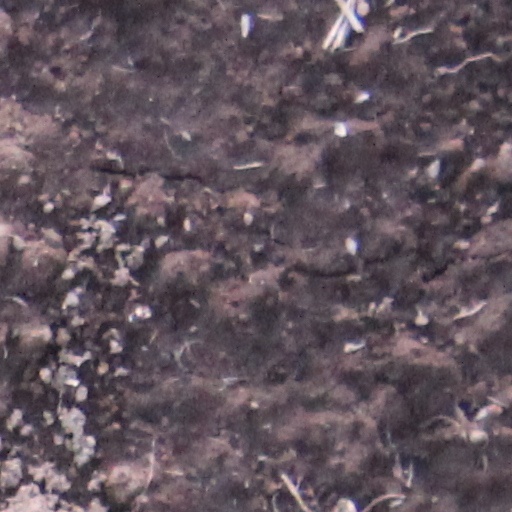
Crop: wheat